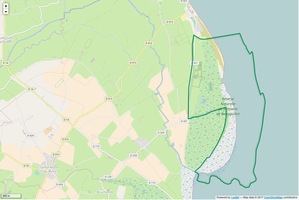
Périmètre de la RNN du domaine de Beauguillot.
La réserve naturelle nationale du domaine de Beauguillot est une réserve naturelle nationale de la région Normandie. Classée en 1980, elle occupe 538 ha au cœur de la baie des Veys et protège un ensemble de milieux humides favorables à l'avifaune.